Witold Pruszkowski

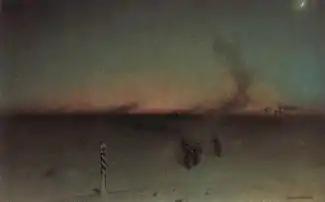
"March to Siberia", 1893, Lviv National Art Gallery

Witold Pruszkowski (14 January 1846, Bershad - 10 October 1896, Budapest) was a Polish painter and graphic artist in the Symbolist style.